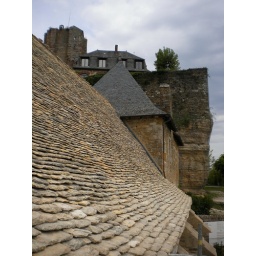
This building roofed in stone